Pedlar River

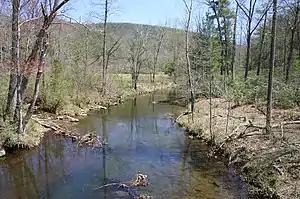
The Pedlar River as viewed from the Appalachian Trail

The Pedlar River is a tributary of the James River in west-central Virginia in the United States. Via the James River, it is part of the watershed of Chesapeake Bay.